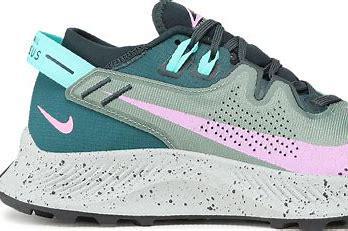
Brand: Nike
Model: Pegasus 2